Mazda Carol

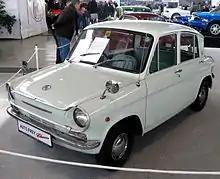
Mazda Carol P600 (1962)

The Carol 600 appeared in the fall of 1962 with a larger 586 cc "RA" OHV engine and longer at 3,200 mm. The extra length was due to more prominent bumpers, passenger space was as restricted as in the 360. Weight ranged from . It was also available as a four-door sedan, ahead of the lesser Carol 360. The car was called the "600" or "P600" in export markets. At home, there was a Standard two-door, and DeLuxe two- or four-door versions. Production ended in November 1964, after the introduction of the more spacious Mazda Familia 800 sedan version. Around 8,800 Carol 600s were built.